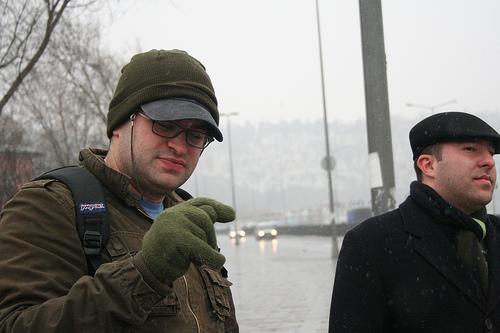
Weather: foggy or hazy